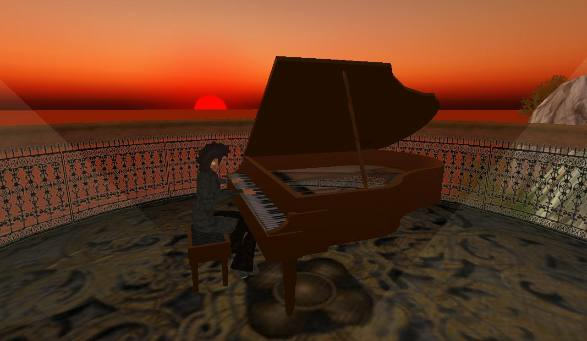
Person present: Yes